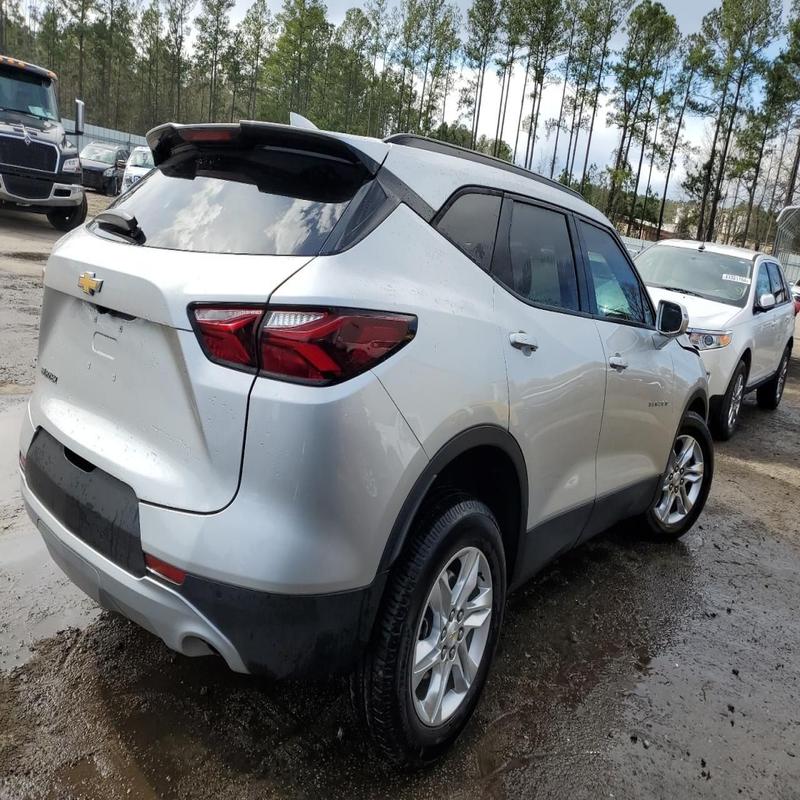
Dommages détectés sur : malle, feu arrière droit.
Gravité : mineur